Neferefre

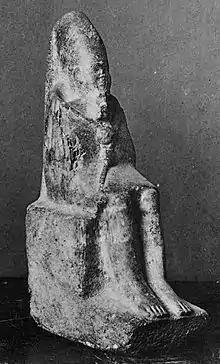
Menkauhor Kaiu could be a son of Neferefre and Khentkaus III

Neferefre was the eldest son of his predecessor Neferirkare Kakai with queen Khentkaus II.